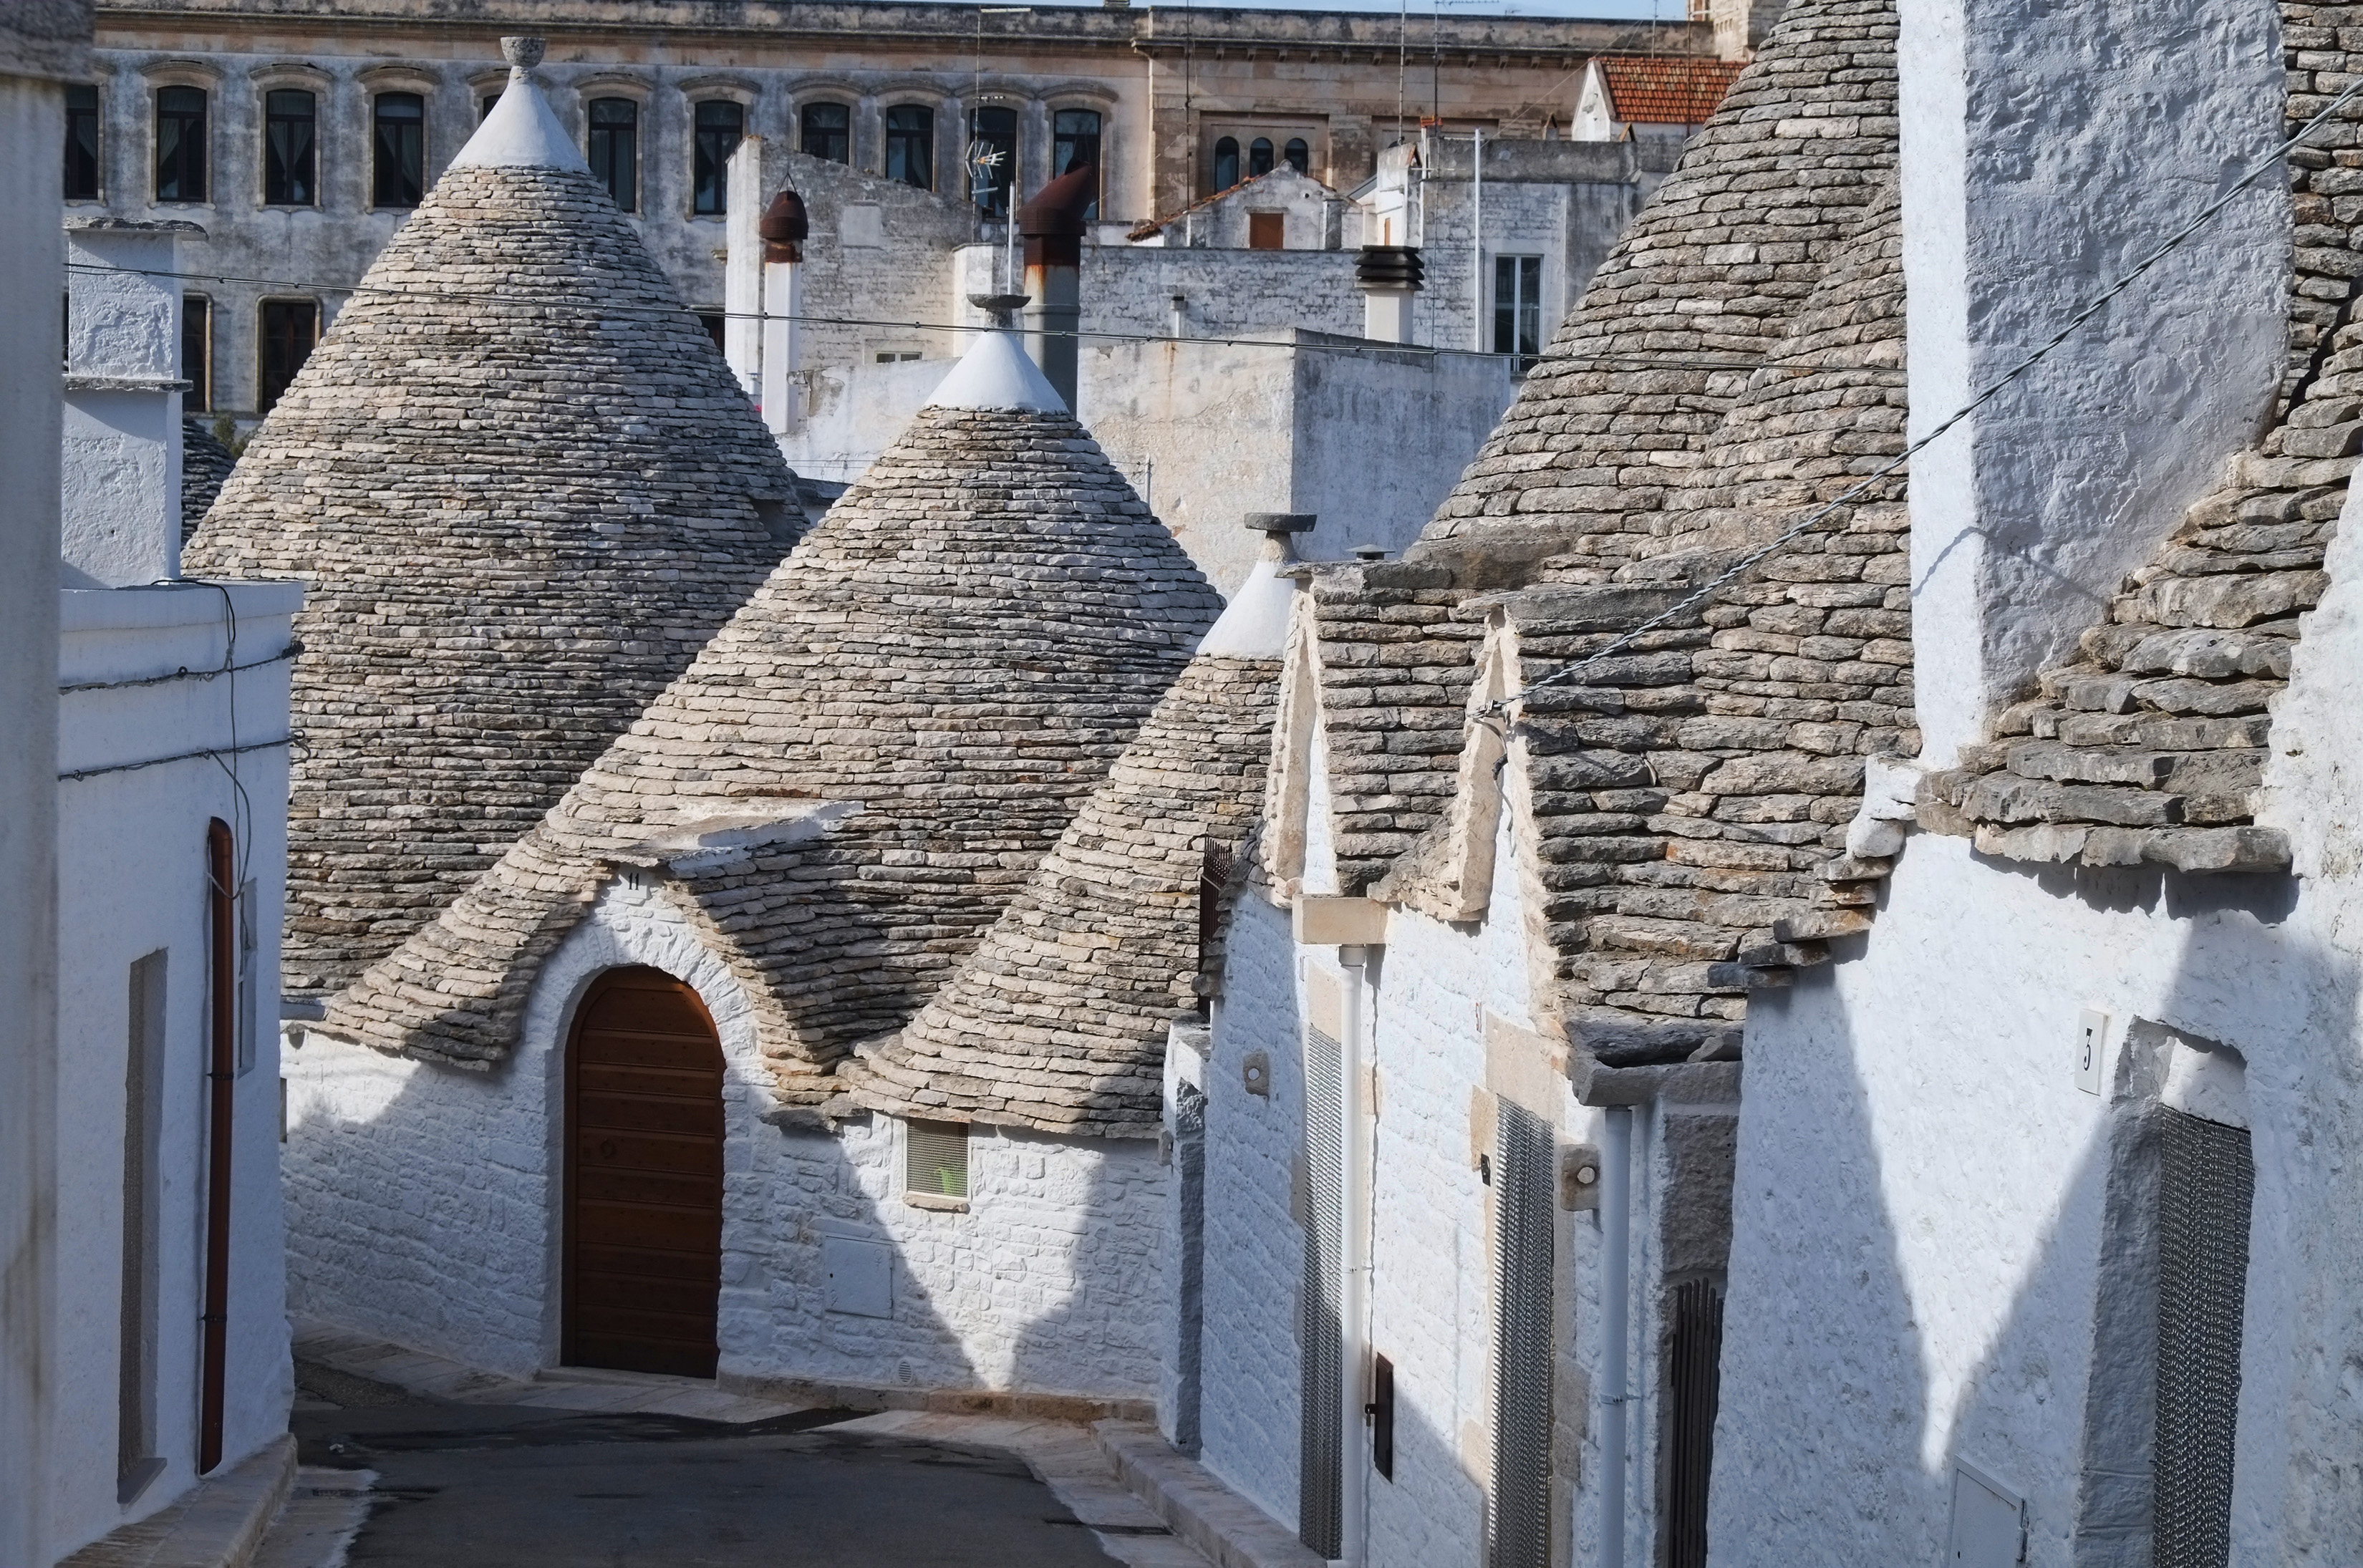
architecture, house, town, roof, building, wall, cottage, castle, italy, facade, tourism, ruins, monastery, history, fuji, fujix, fujixe1, e1, alberobello, truli, ancient history